Indian National Rally Championship

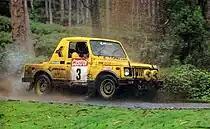
Hari Singh in a Team JK Tyres Maruti Gypsy in the 1993 Castrol South India Rally in Kodaikanal stages.))

In 1996 Maruti Esteem, became the preferred choice for all top teams and was confined to Group A (I) IND category. The Maruti Esteem also had a high power weight ratio compared to other cars in India. The Rally terrain was split in two formats, Dirt or Tarmac for the entire event. Events like K-1000, South India Rally and Coimbatore rallies mostly ran in Dirt format, while Popular Rally and Rally D’ Endurance opted for tarmac rallies. Hence the choice of tyres and suspension setup for the saloon cars were done well before the rally. Also with restricted engine power and more Tarmac rallies for saloon cars meant suspension tuning for handling by tuners became the deciding factor for a cars performance.